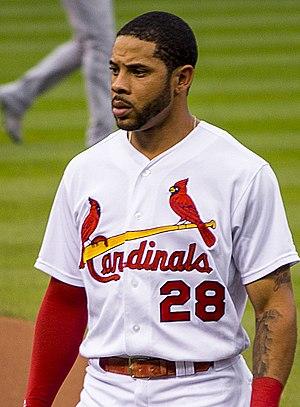
La saison 2017 des Cardinals de Saint-Louis est la 136ᵉ saison en Ligue majeure de baseball pour cette franchise et sa 126ᵉ dans la Ligue nationale.
Thomas James Pham est un voltigeur des Cardinals de Saint-Louis de la Ligue majeure de baseball.